Santa Maria del Priorato Church

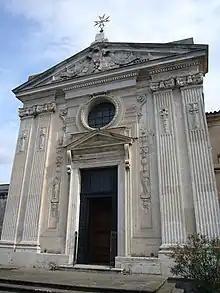
Façade of the Church of Our Lady of the Priory

The Church of St. Mary of the Priory, also known as St. Mary on the Aventine, is the monastery church of the Priory of the Knights of Malta on the Aventine Hill in Rome, and is dedicated to the Blessed Virgin Mary.